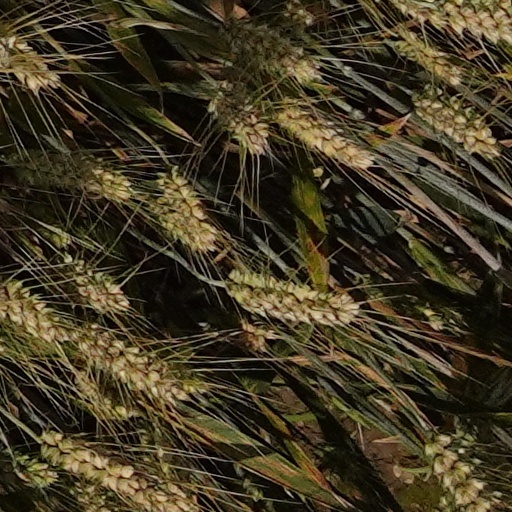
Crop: wheat